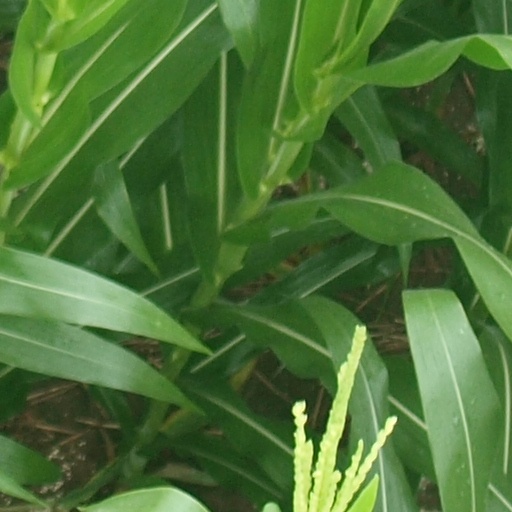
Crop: maize; corn